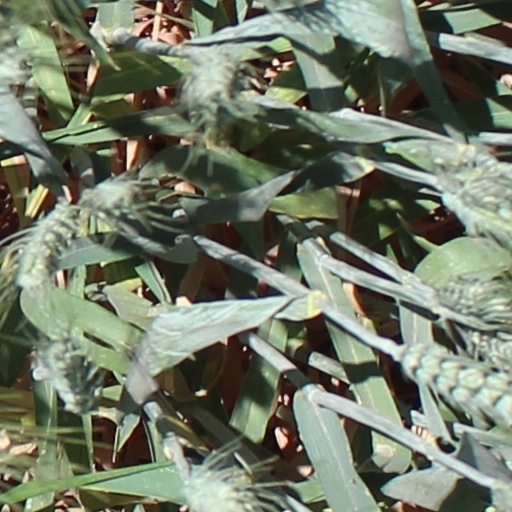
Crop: wheat